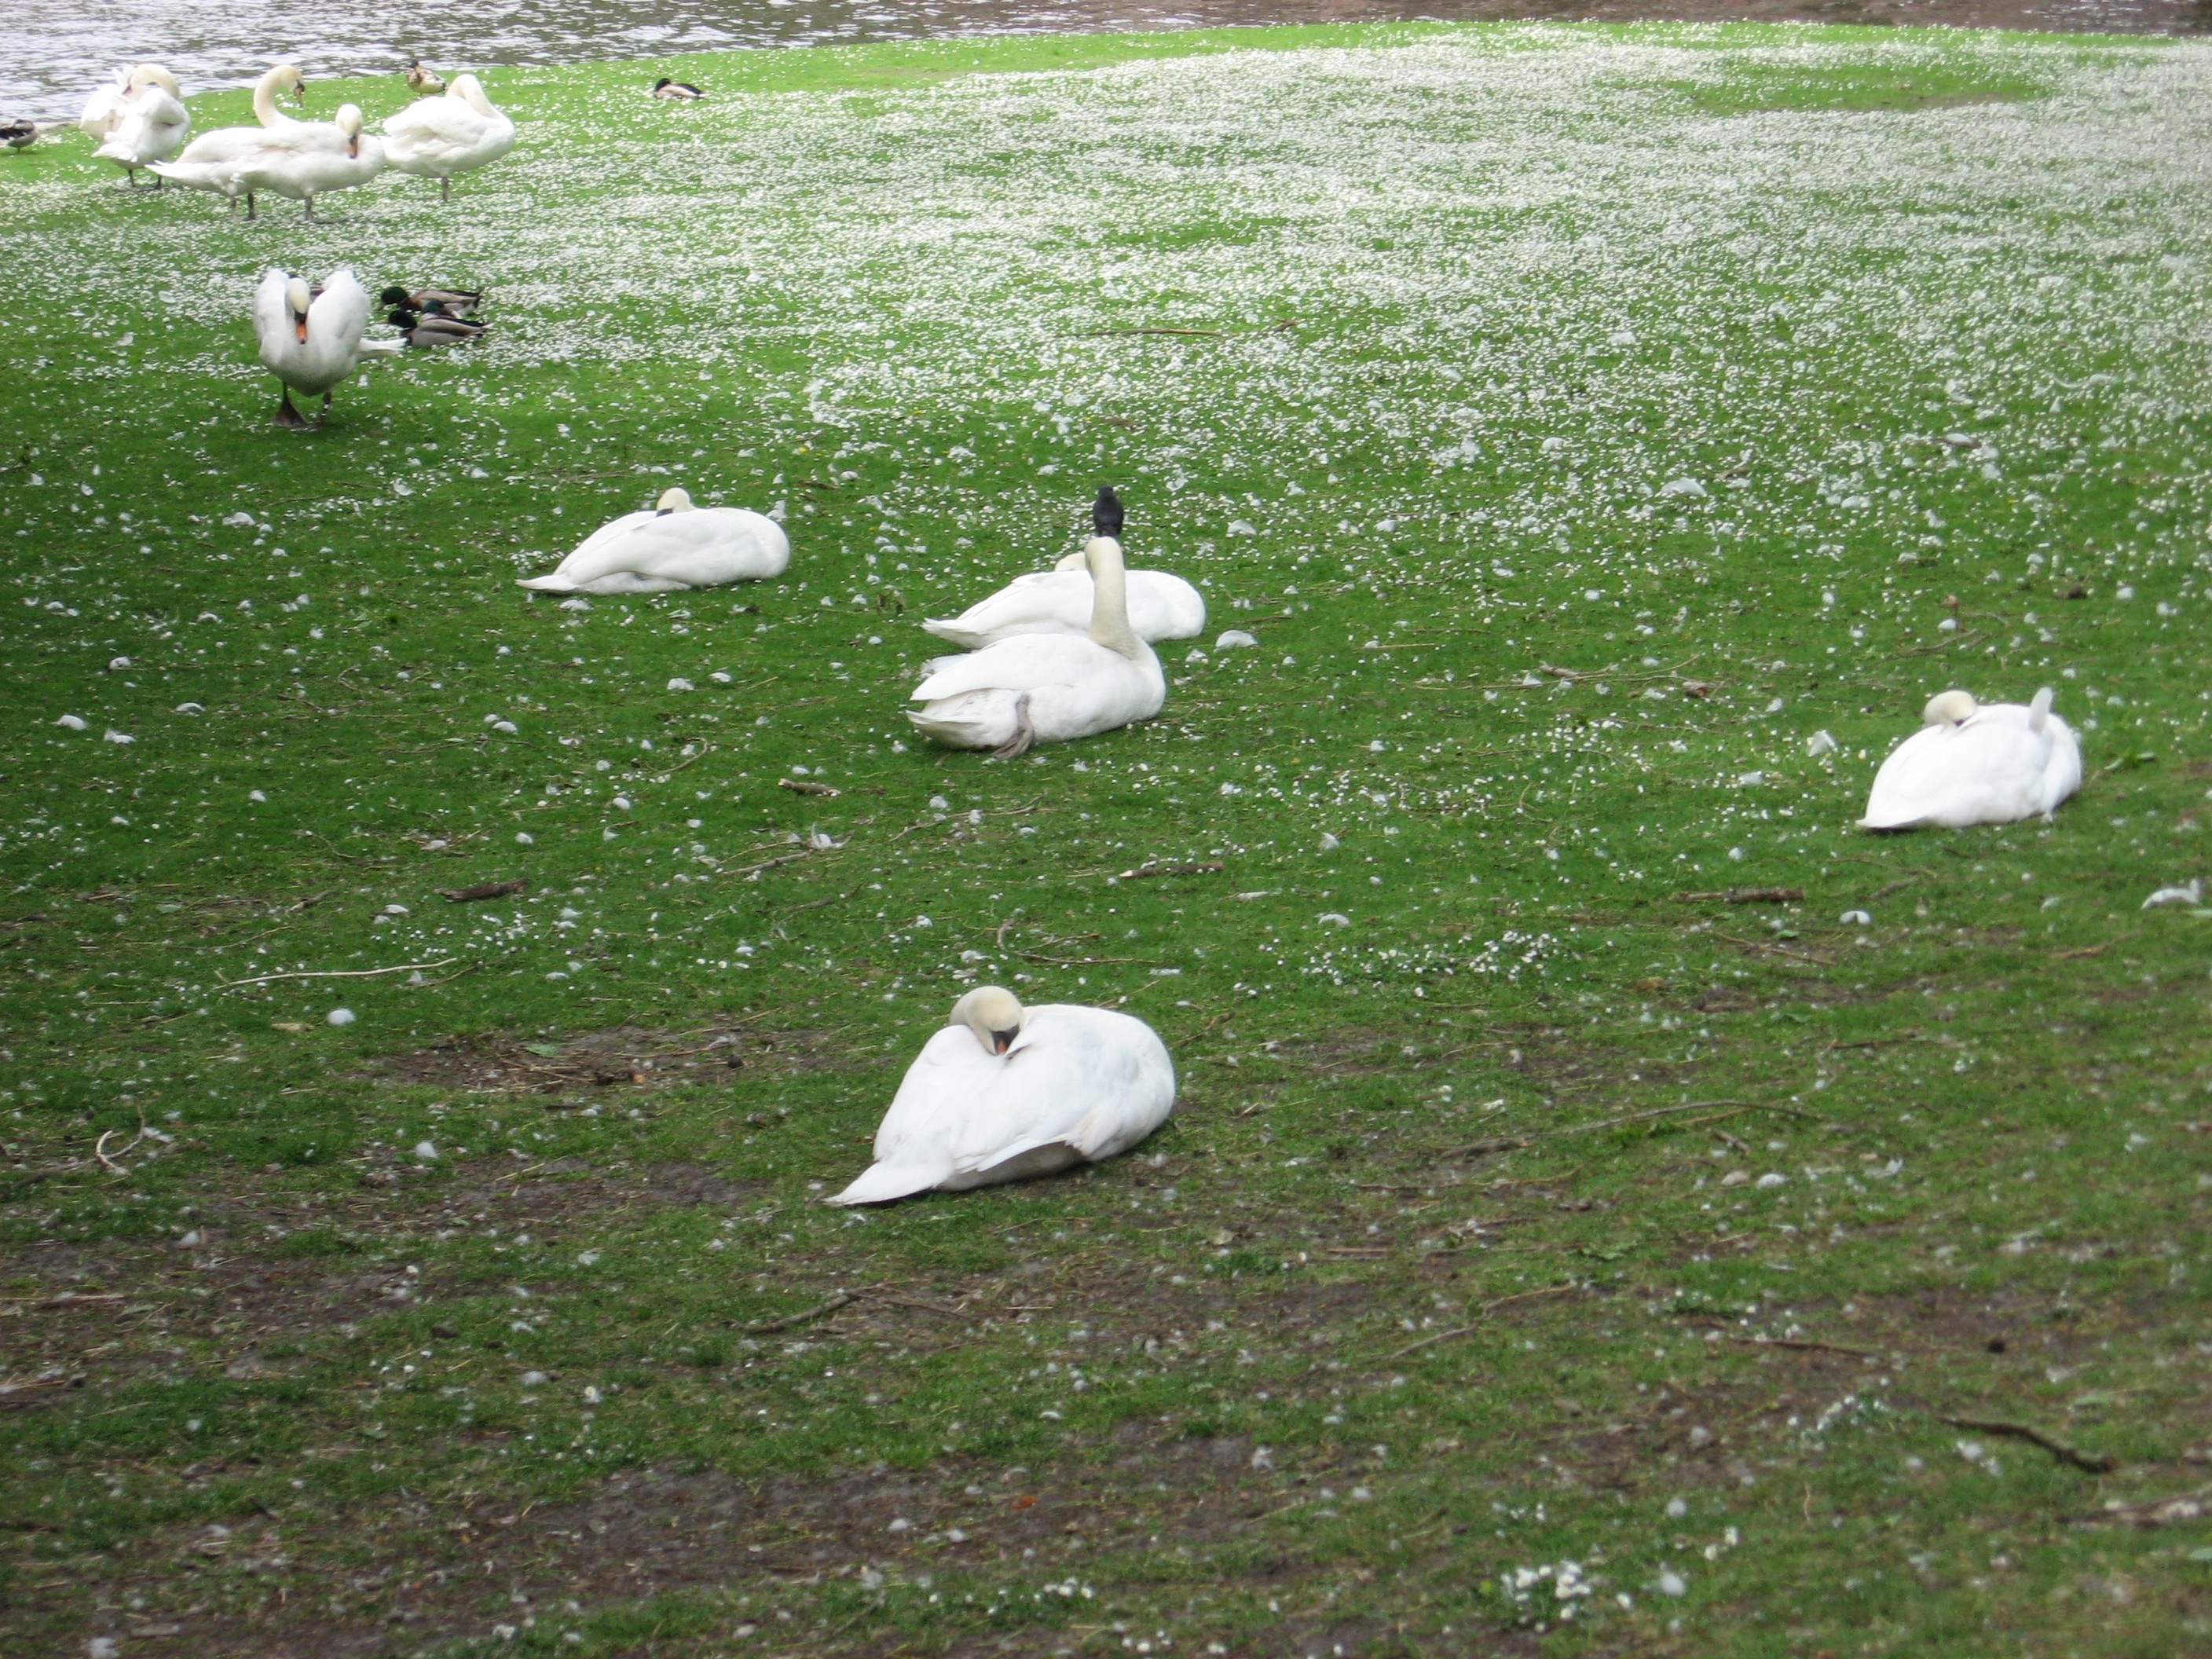
bird, pasture, fauna, swan, goose, waterfowl, water bird, tundra, ducks geese and swans